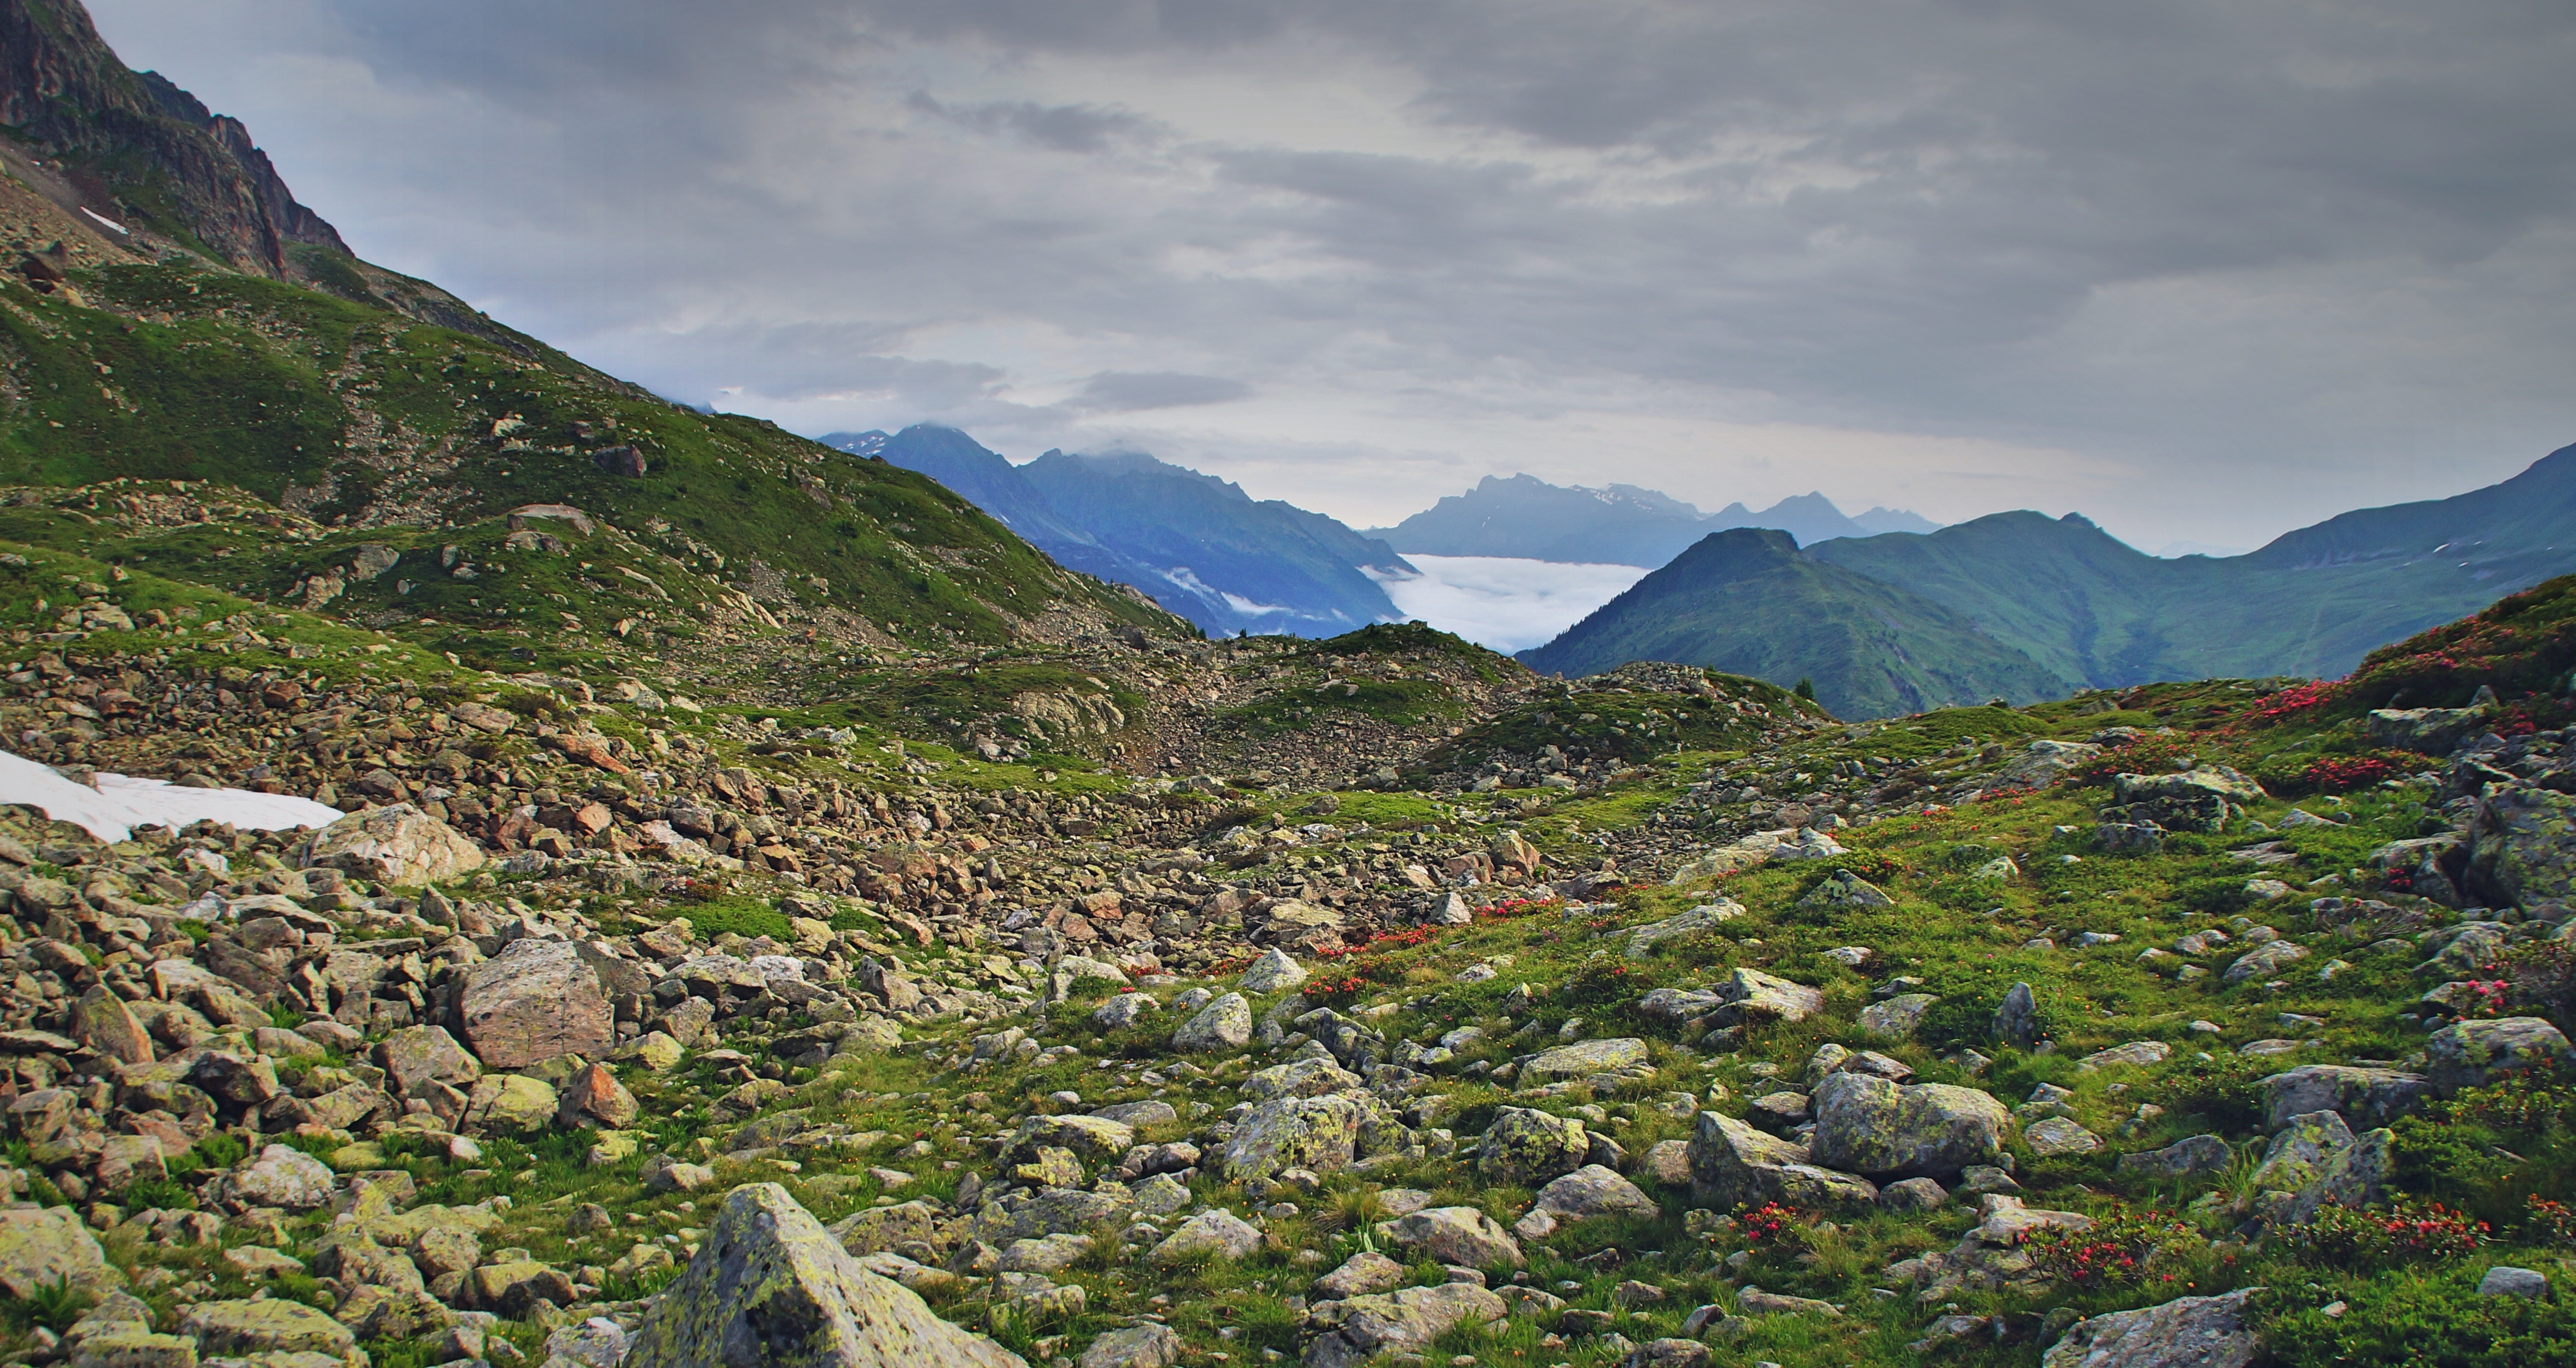
landscape, wilderness, walking, mountain, adventure, valley, mountain range, fjord, ridge, alps, plateau, fell, landform, mountain pass, geographical feature, mountainous landforms